Piper's Stones

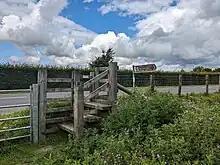
Piper's Stones access on the N81

The site is sign-posted, and there is parking on a hard-shoulder. The circle is accessed over a locked gate or over a wooden stile. From the stile the circle is 200 m up a low hill.